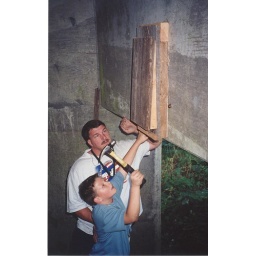
Installing a bat box under a bridge